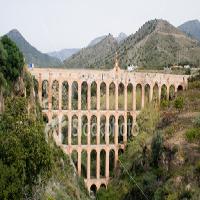
Weather: cloudy or overcast